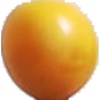
Label: cherry_wax_yellow